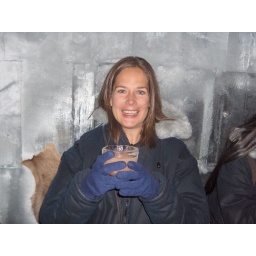
I'm in the Minus 5 bar in Queenstown.Everything in this bar is made of ice the walls,the bar,the seats and even the glasses.